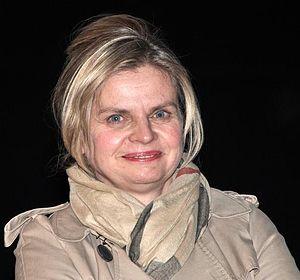
Isabelle Nanty à l'avant-première du film ""Les Profs"""
Astérix et Obélix : Mission Cléopâtre est un film franco-allemand réalisé par Alain Chabat, sorti en 2002. Il s'agit d'une adaptation de la bande dessinée Astérix et Cléopâtre de René Goscinny et Albert Uderzo.
Les Visiteurs est un film français réalisé par Jean-Marie Poiré, sorti en 1993.
Isabelle Nanty est une actrice, réalisatrice, professeur d'art dramatique et metteuse en scène française, née le 22 janvier 1962 à Verdun en Meuse.